Christina Smith (missionary)

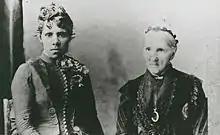
Mrs James Smith (right) and Jenny Westendorf of Mt Gambier (1880)

Her book on the Buandig people - "The Booandik Tribe of South Australian Aborigines: A Sketch of Their Habits, Customs, Legends, and Language: also an account of the efforts made by Mr and Mrs James Smith to Christianise and civilise them" - was published in 1880 containing ethnographic observations, personal anecdotes, brief biographies of local natives who converted to Christianity, and a comprehensive vocabulary of the Bungandidj language and grammatical construction. In the preface she explained she wrote the book out of a strong sense of duty, to record the characteristics, customs, habits, language, and legends of the local people before they disappeared under the force of European colonists. She claimed the authority to perform this duty for future historians, arguing she had been “intimately acquainted” with the Aborigines for more than 35 years.